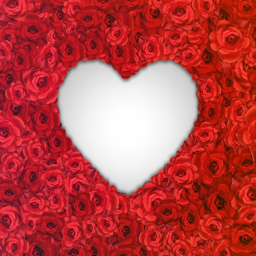
illustration of many red flowers surrounding the shape of a heart stock illustration - 25493149